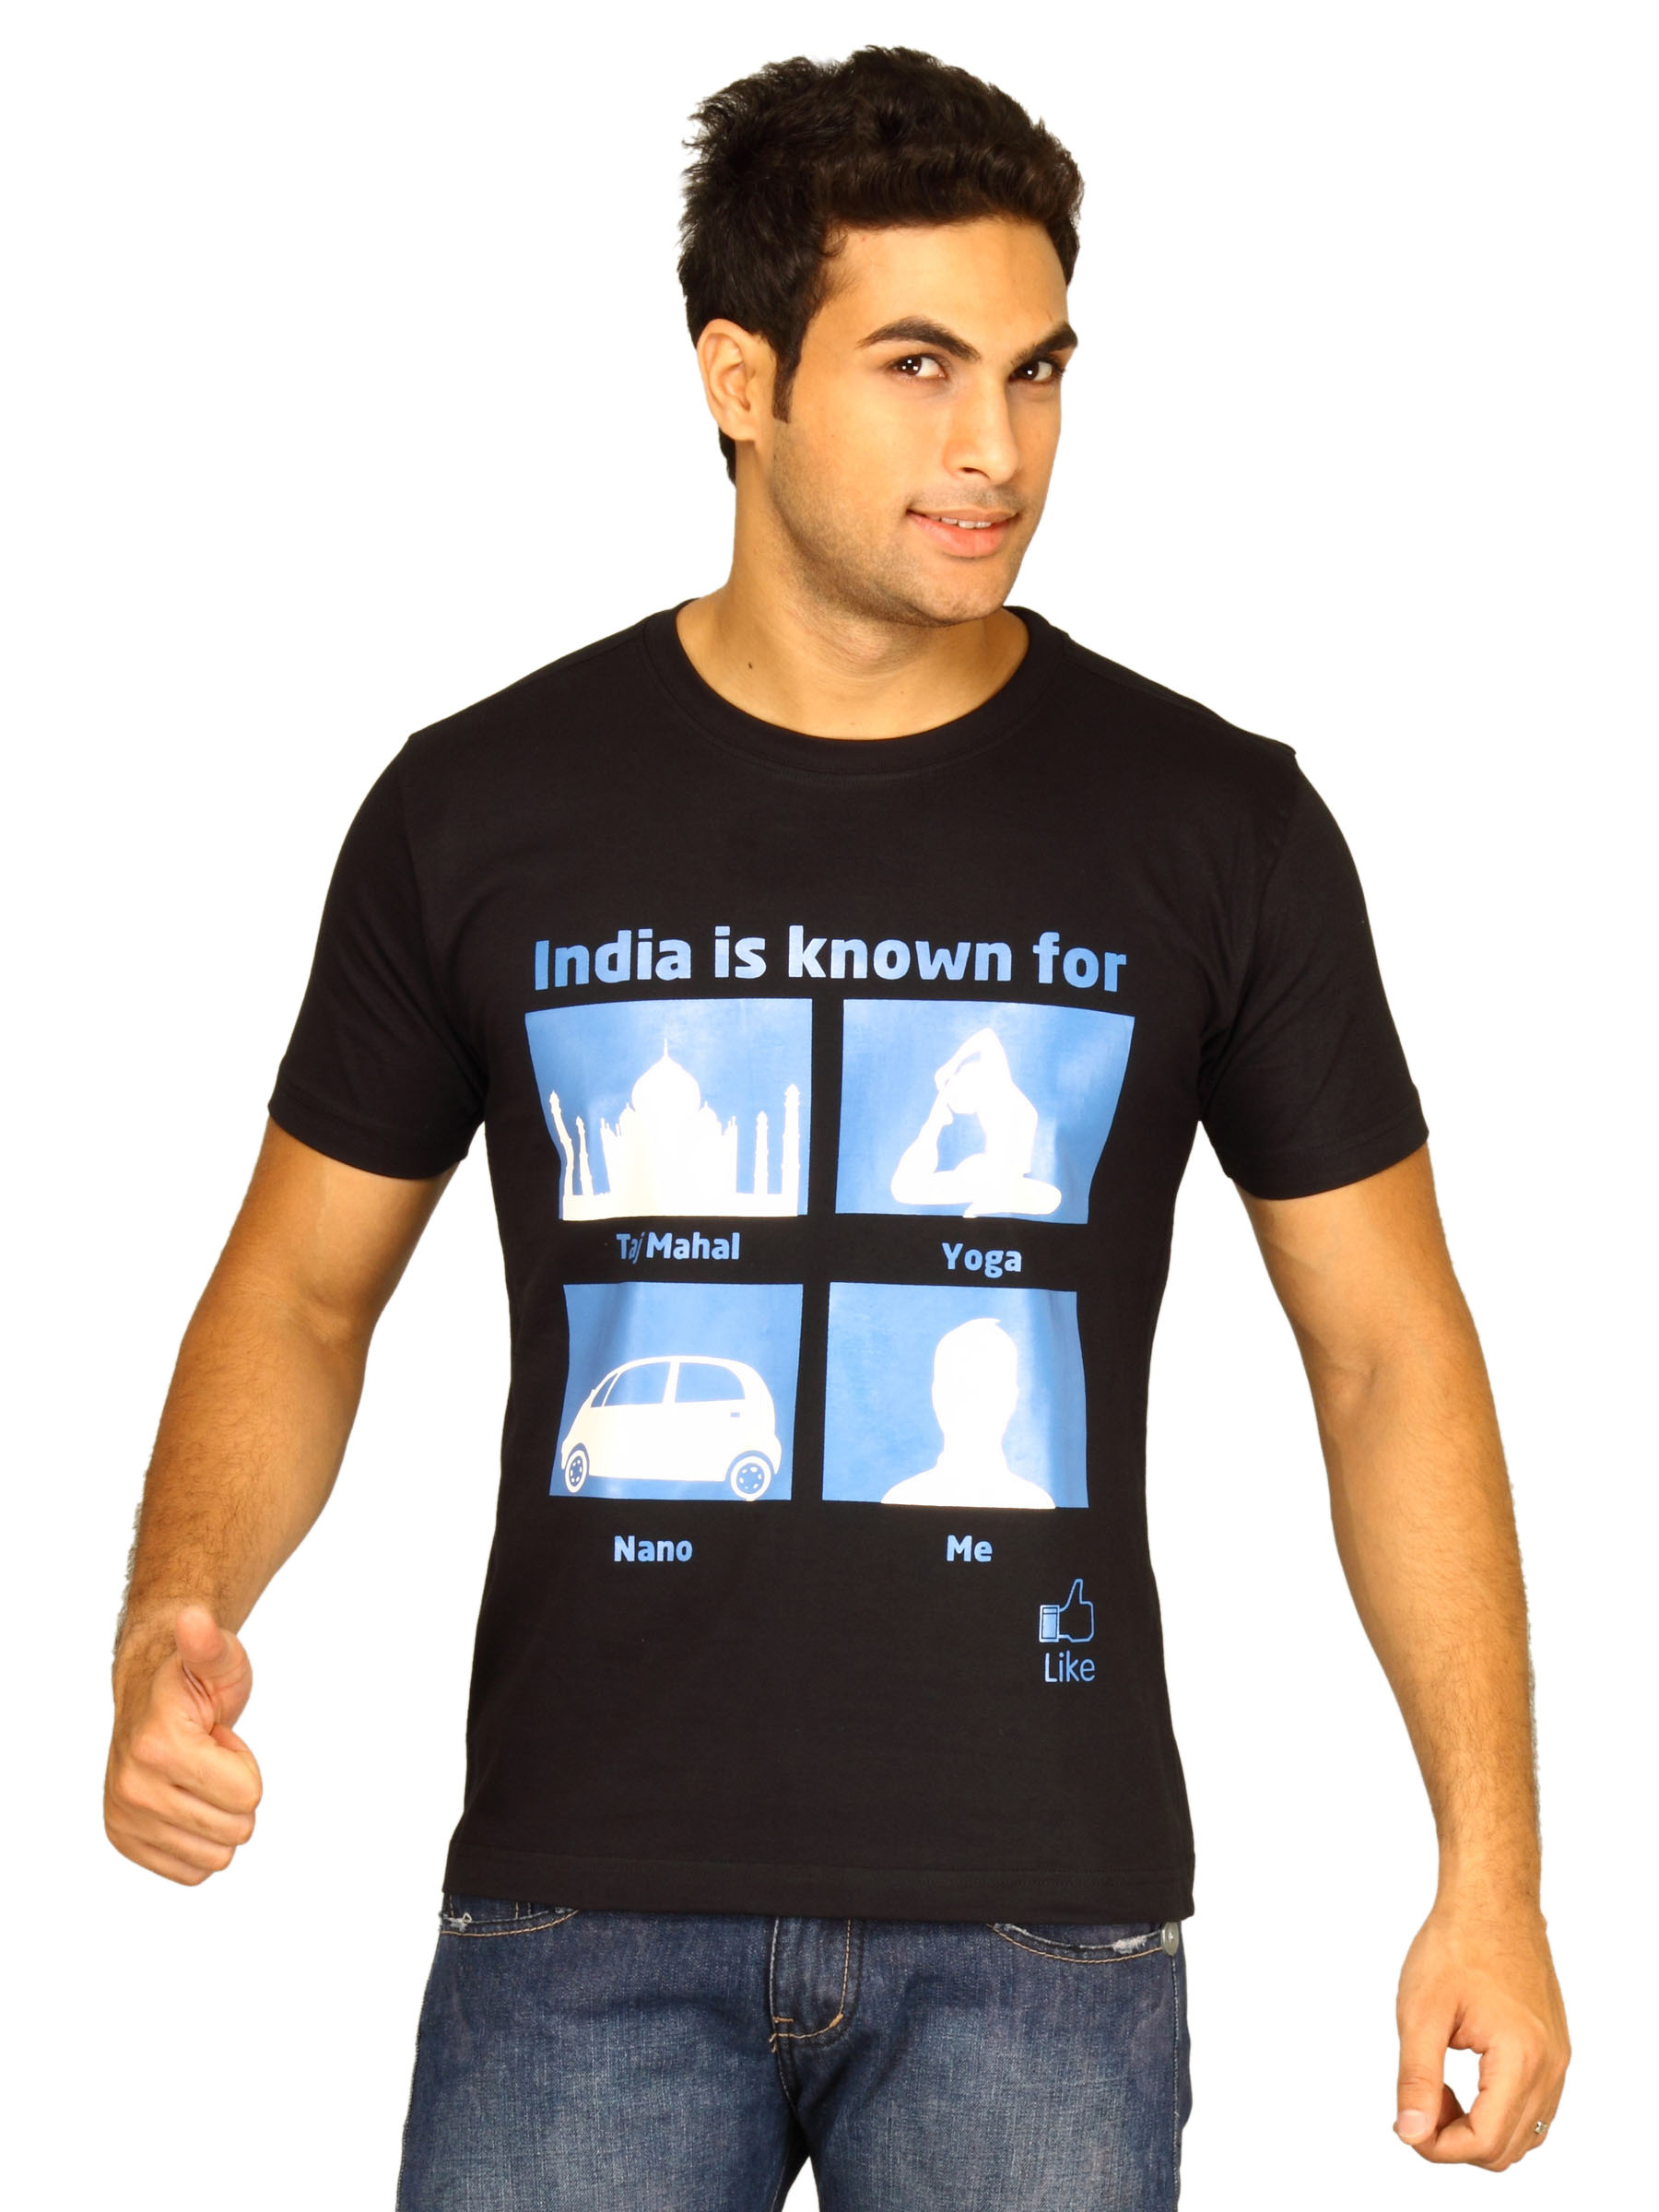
Myntra Men's India Is Known For Black T-shirt
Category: Apparel / Topwear / Tshirts
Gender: Men
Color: Black
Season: Summer 2011
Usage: Casual